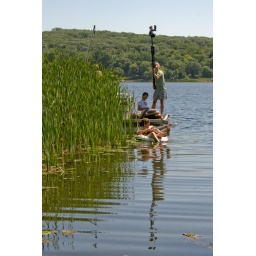
production photos for luke's angels' &amp;quot;in june&amp;quot; music video on location in st. cloud and avon, minnesota.